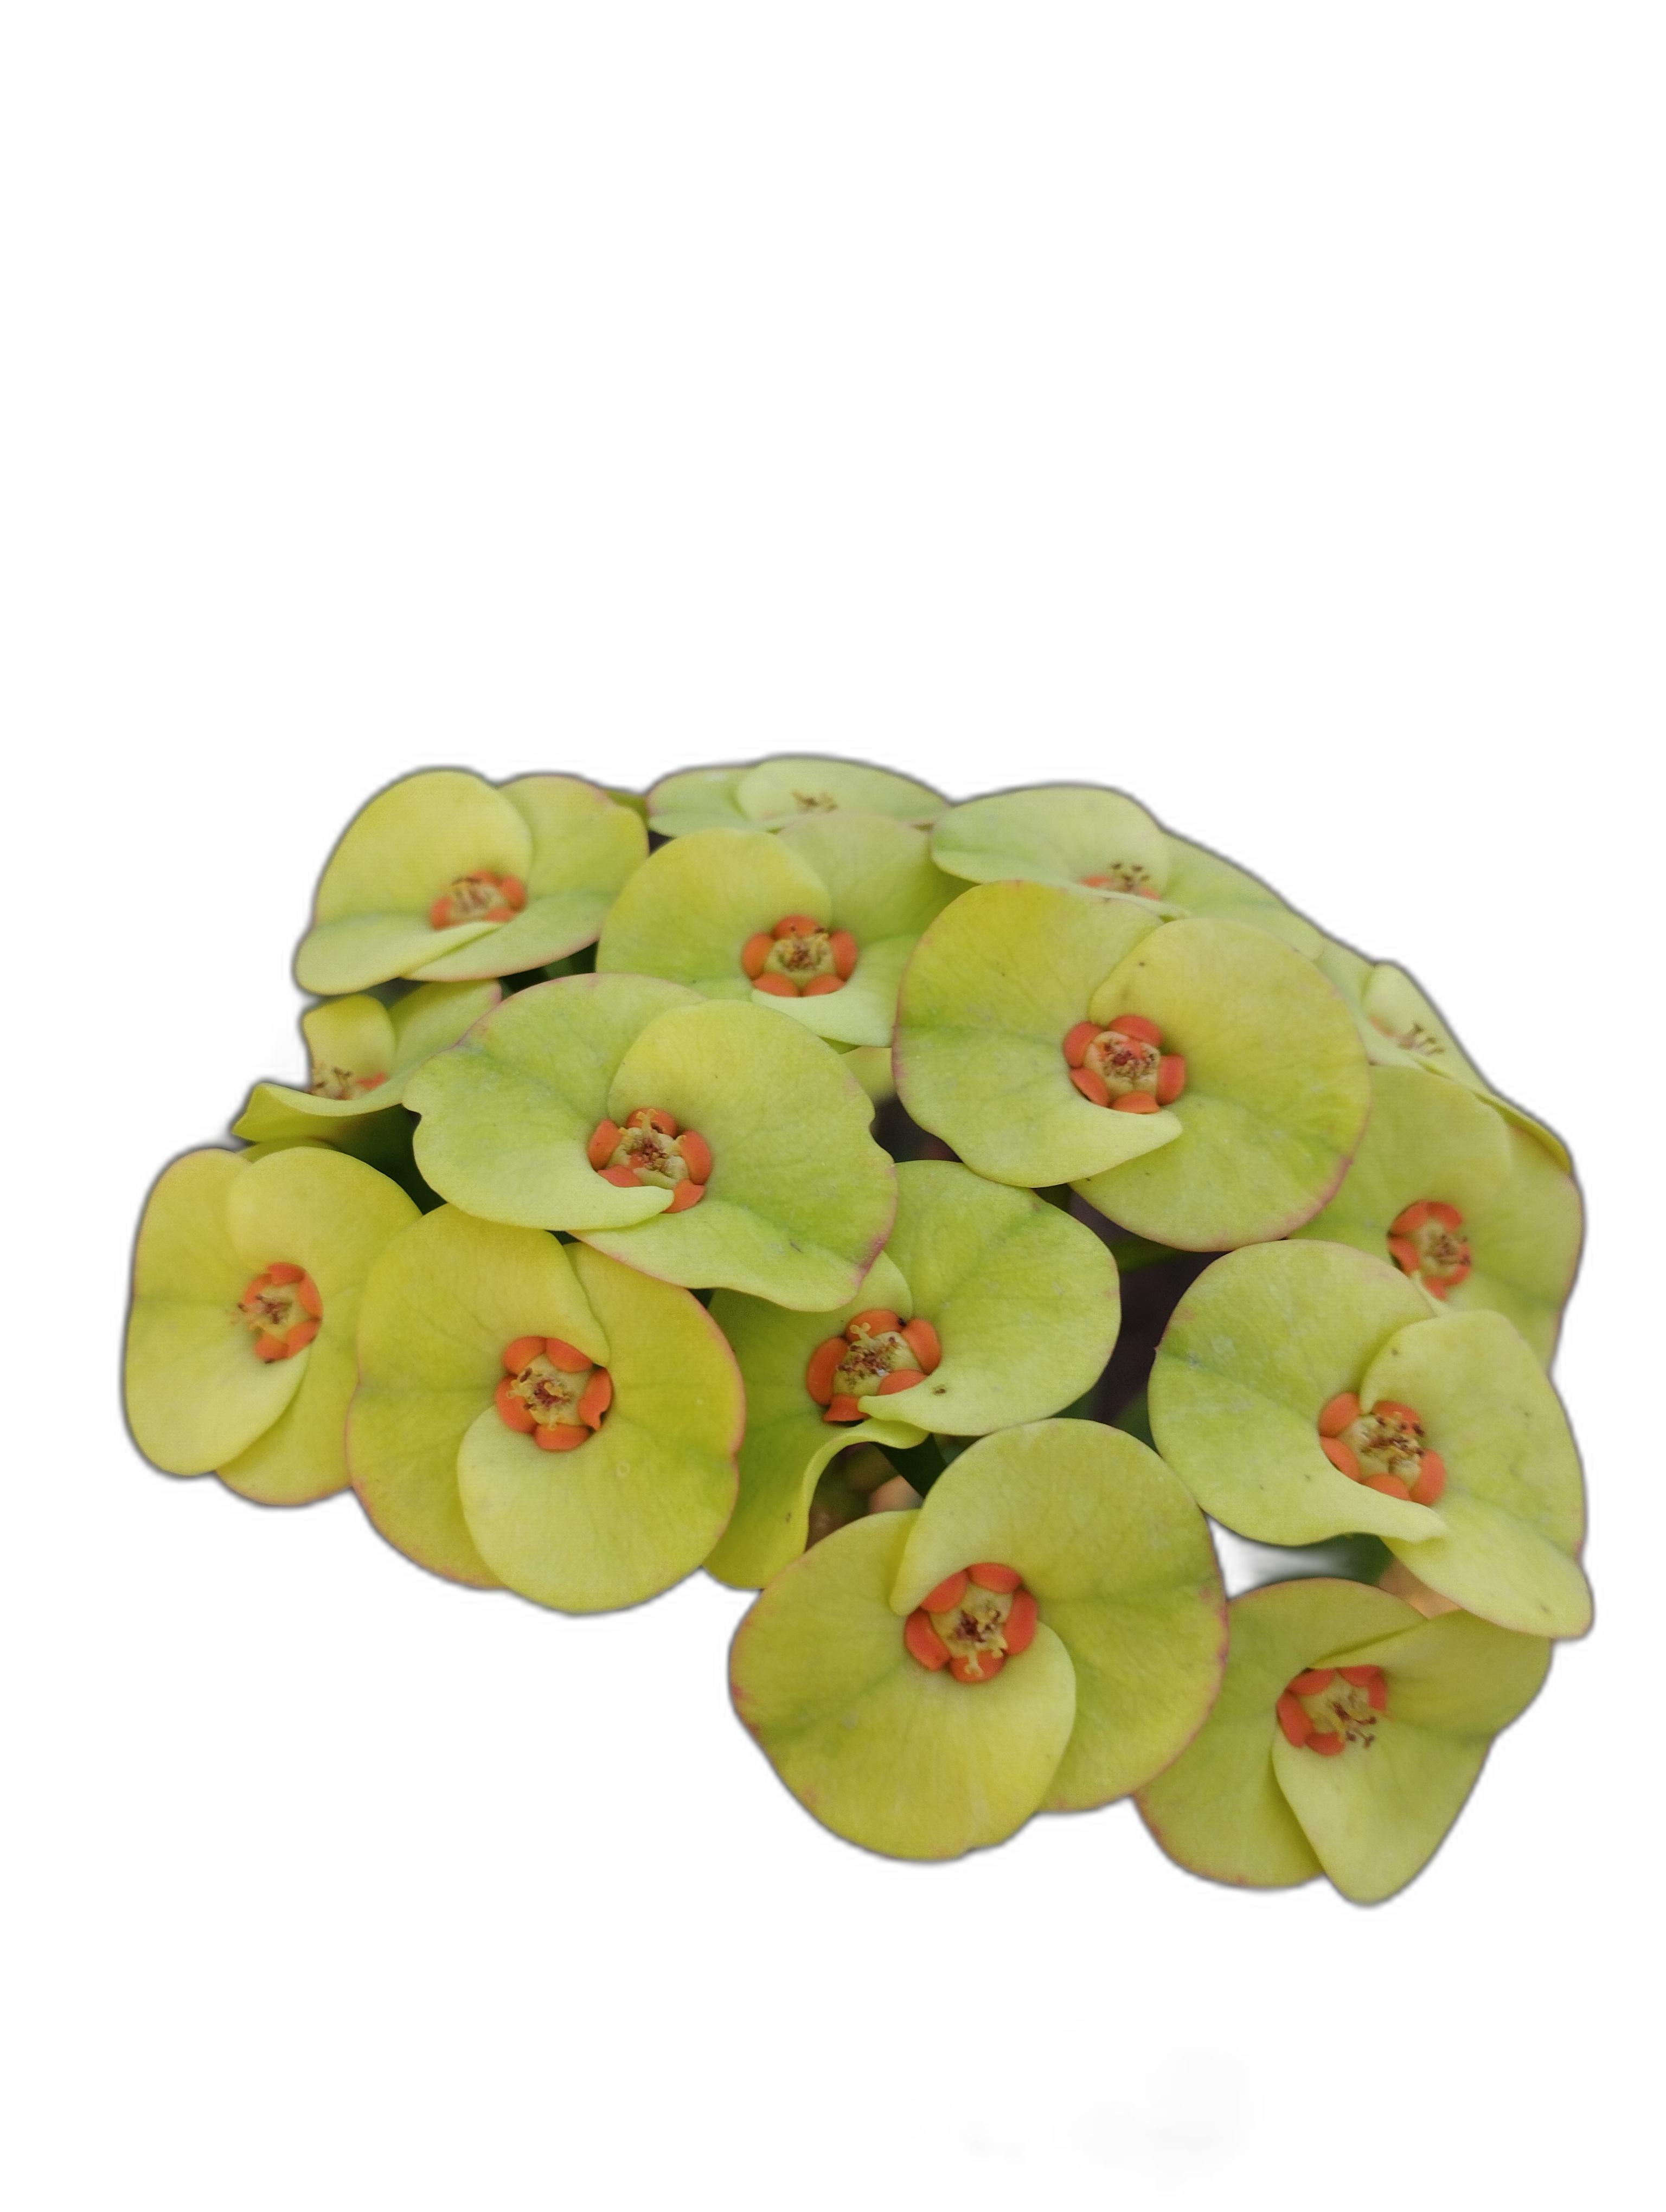
Label: Crown of thorns